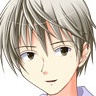
Portrait style: Anime Portrait